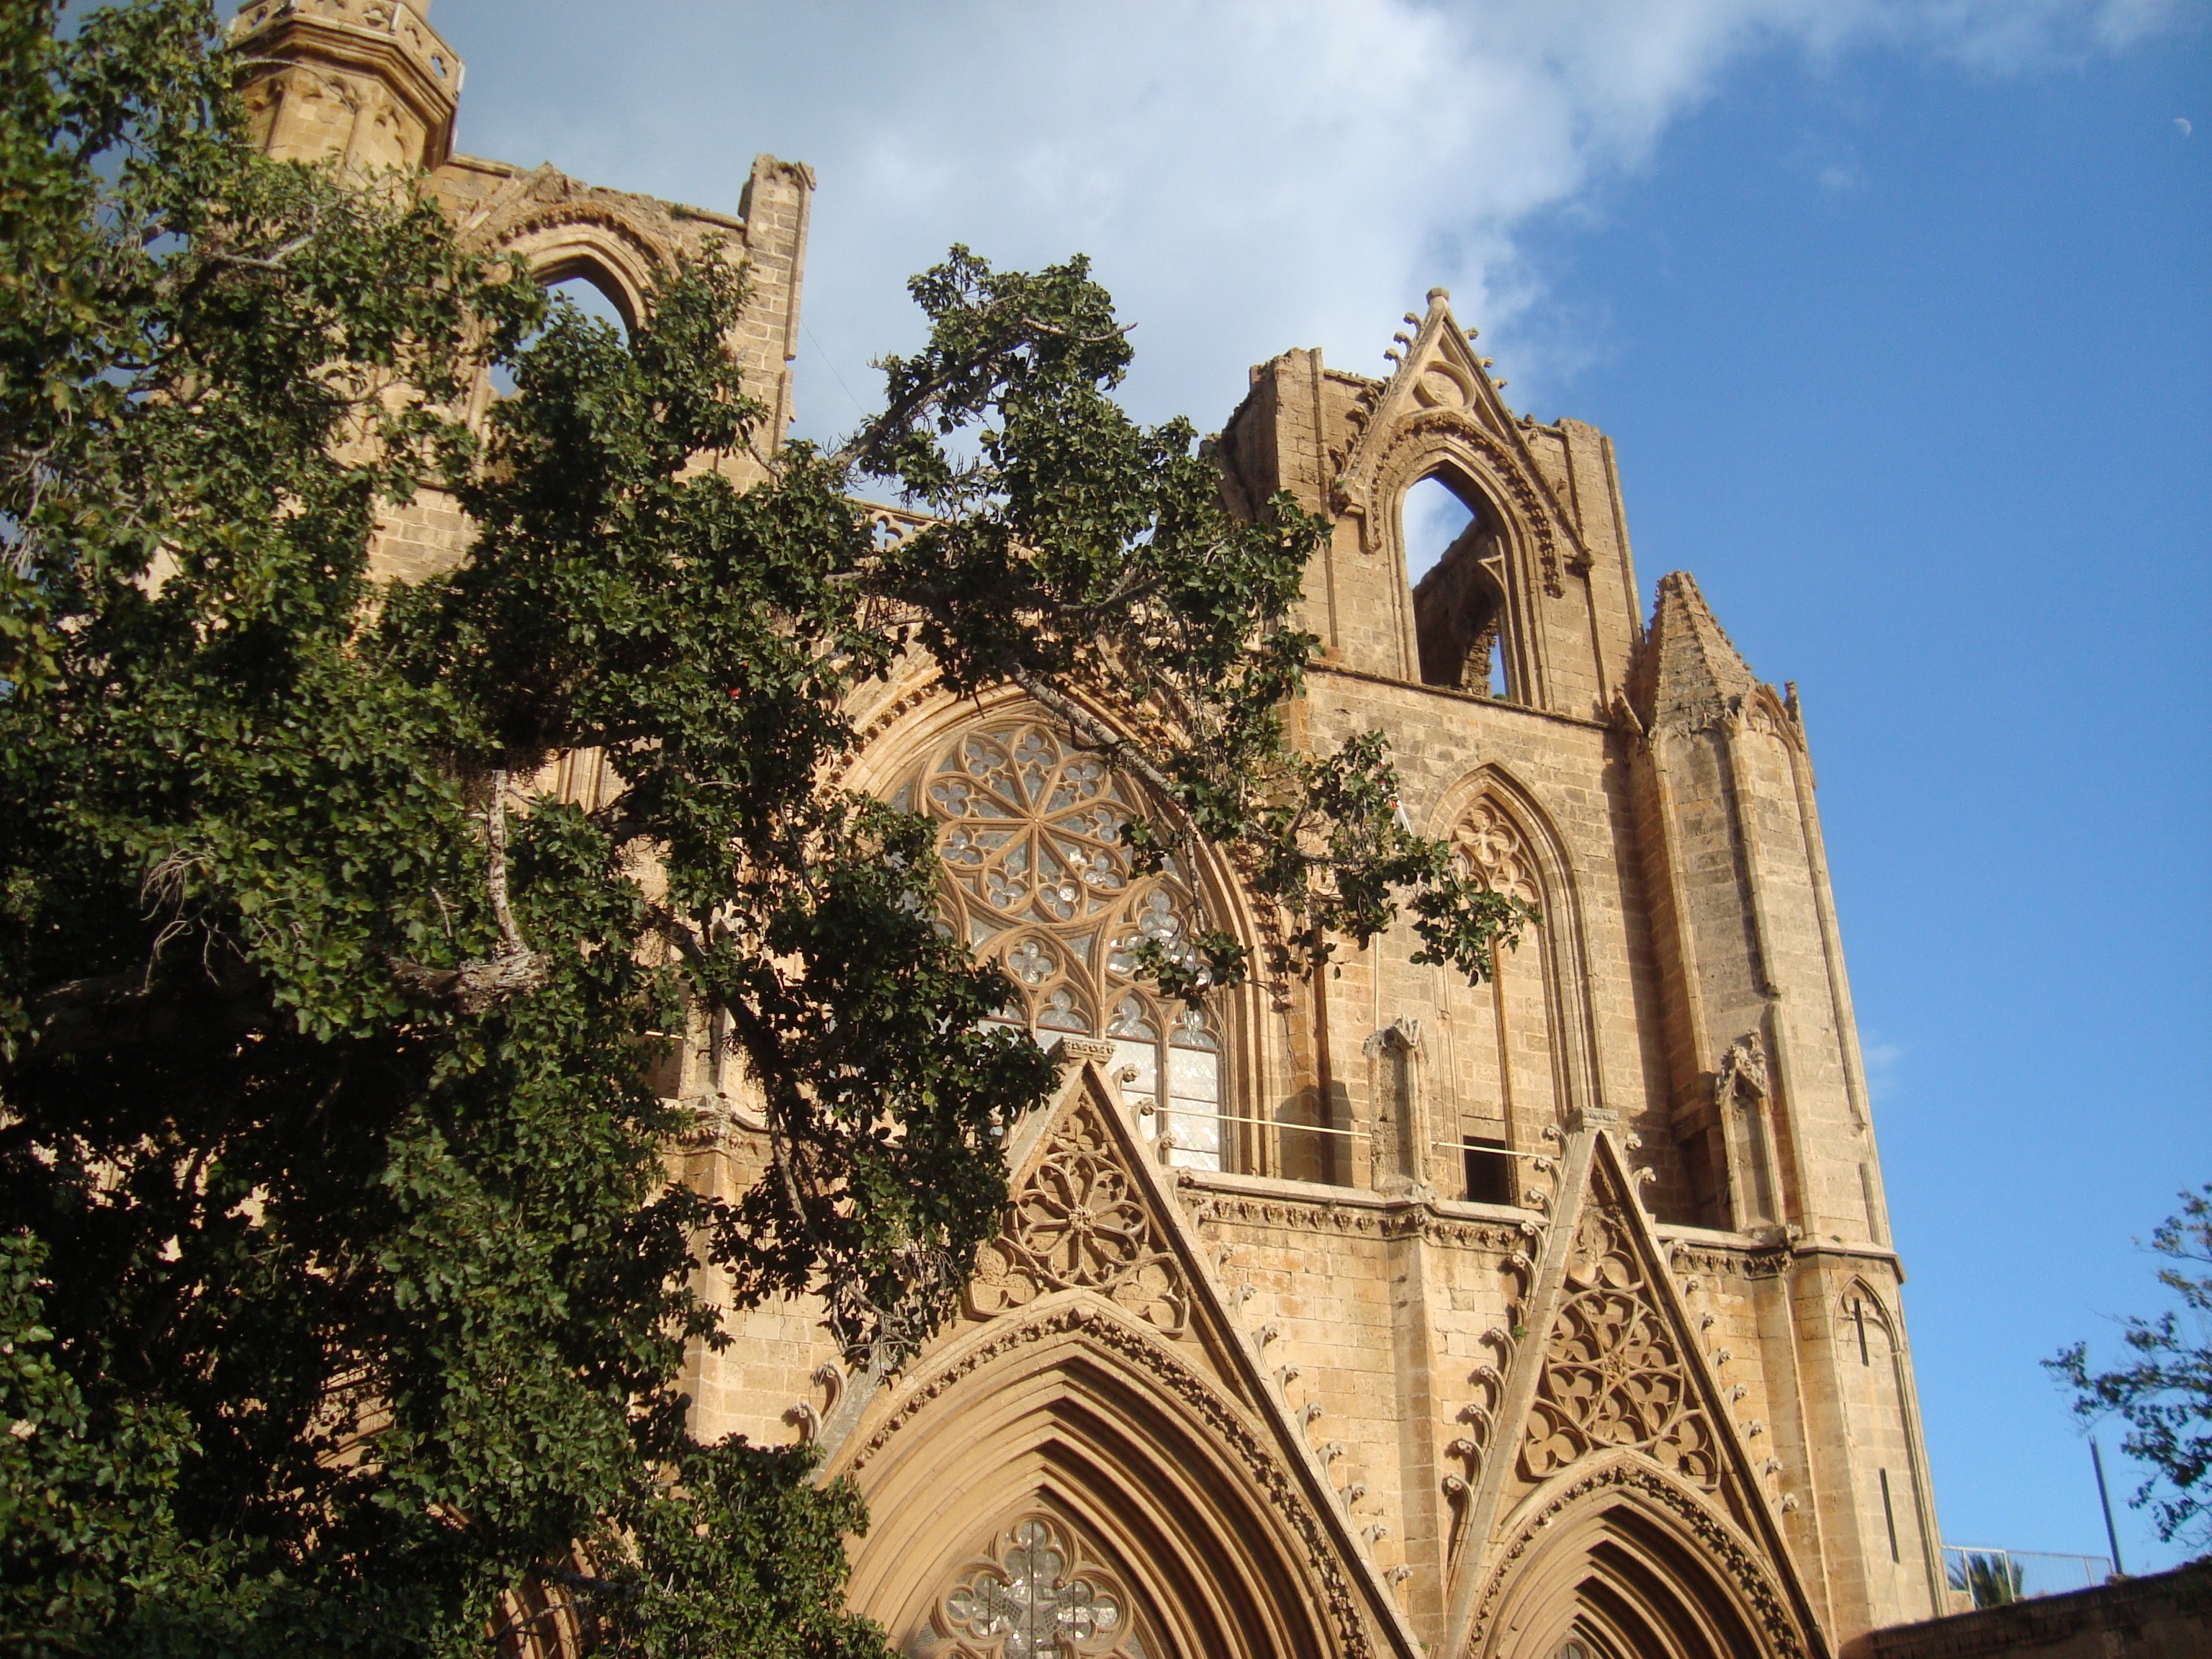
tree, architecture, building, landmark, church, cathedral, chapel, tourism, place of worship, monastery, history, middle ages, castel, ancient history